Canada in the War in Afghanistan

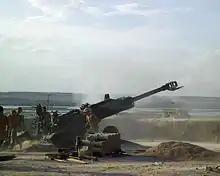
Canadian soldiers fire an M777 155 mm howitzer at Taliban fighting positions near the Sangin District Center.

Operation Archer followed Athena beginning in February 2006. Unlike the ISAF-led Athena, Archer was part of the US military command. By spring 2006, Canada had a major role in southern Afghanistan, with a battle group of 2,300 soldiers based at Kandahar. Canada also commanded the multinational brigade for Regional Command South, a main military force in the region, with Canadian Brigadier-General David Fraser formally taking over from US forces on 28 February.